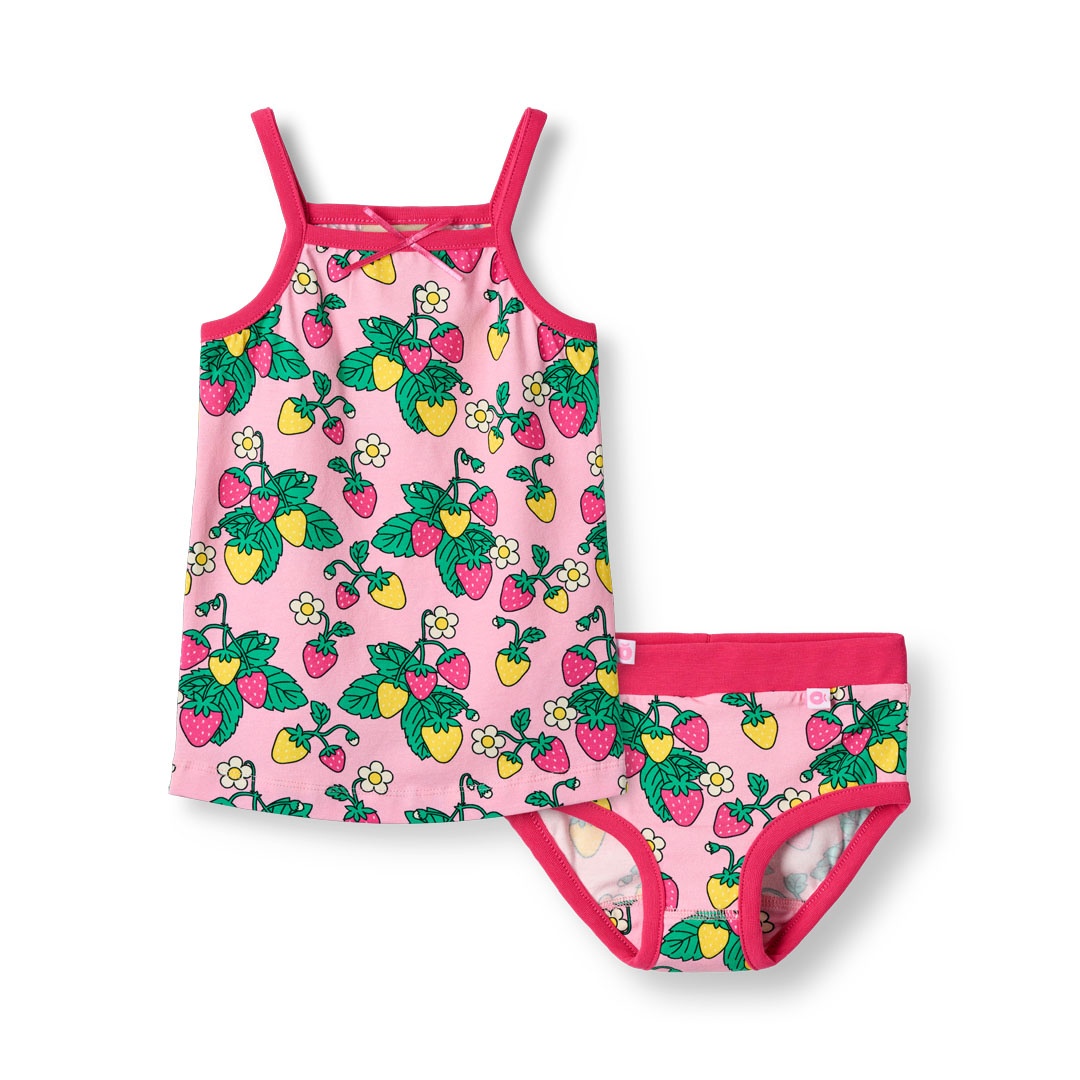
Elstar undertøjssæt med jordbær
Undertøjssæt til piger med jordbær, produceret i en økologisk og strækbar bomuldsjersey. Sættet er OEKO-TEX Standard 100® certificeret, hvilket betyder, at undertøjet er produceret og testet for skadelige stoffer, så du kan passe på dit barns hud og helbred. Sættet består af en ærmeløs top med ribkant om hals og stropper samt et par underbukser med elastik i taljen og ribkant. Undertøjssættet har en normal pasform. Småfolks undertøj er designet i Danmark med det formål at kunne holde til utallige eventyr og leg, og bevare form og farve selv efter gentagen brug. Det dejlige jordbærprint tilføjer et sødt og legende præg, perfekt til de små, der elsker sjove designs. Småfolks print er designet med fokus på glade farver, detaljer og historier. Vores undertøjssæt er en fantastisk måde at tilføje personlighed til dit barns garderobe og samtidig holde dit barn godt tilpas dagen lang. Materialesammensætning: 95% økologisk bomuld, 5% elastan. Certificering: OEKO-TEX STANDARD 100®. Vaskeanvisning: Maskinvask ved 30°, må ikke bleges, undgå tørretumbler og stryg ved lav temperatur, hvis det er nødvendigt. Vi anbefaler at vende sættet på vrangen før vask for at bevare farven og printet liv
Brand: Småfolk
Category: Apparel & Accessories > Clothing > Baby & Toddler Clothing > Toddler Underwear